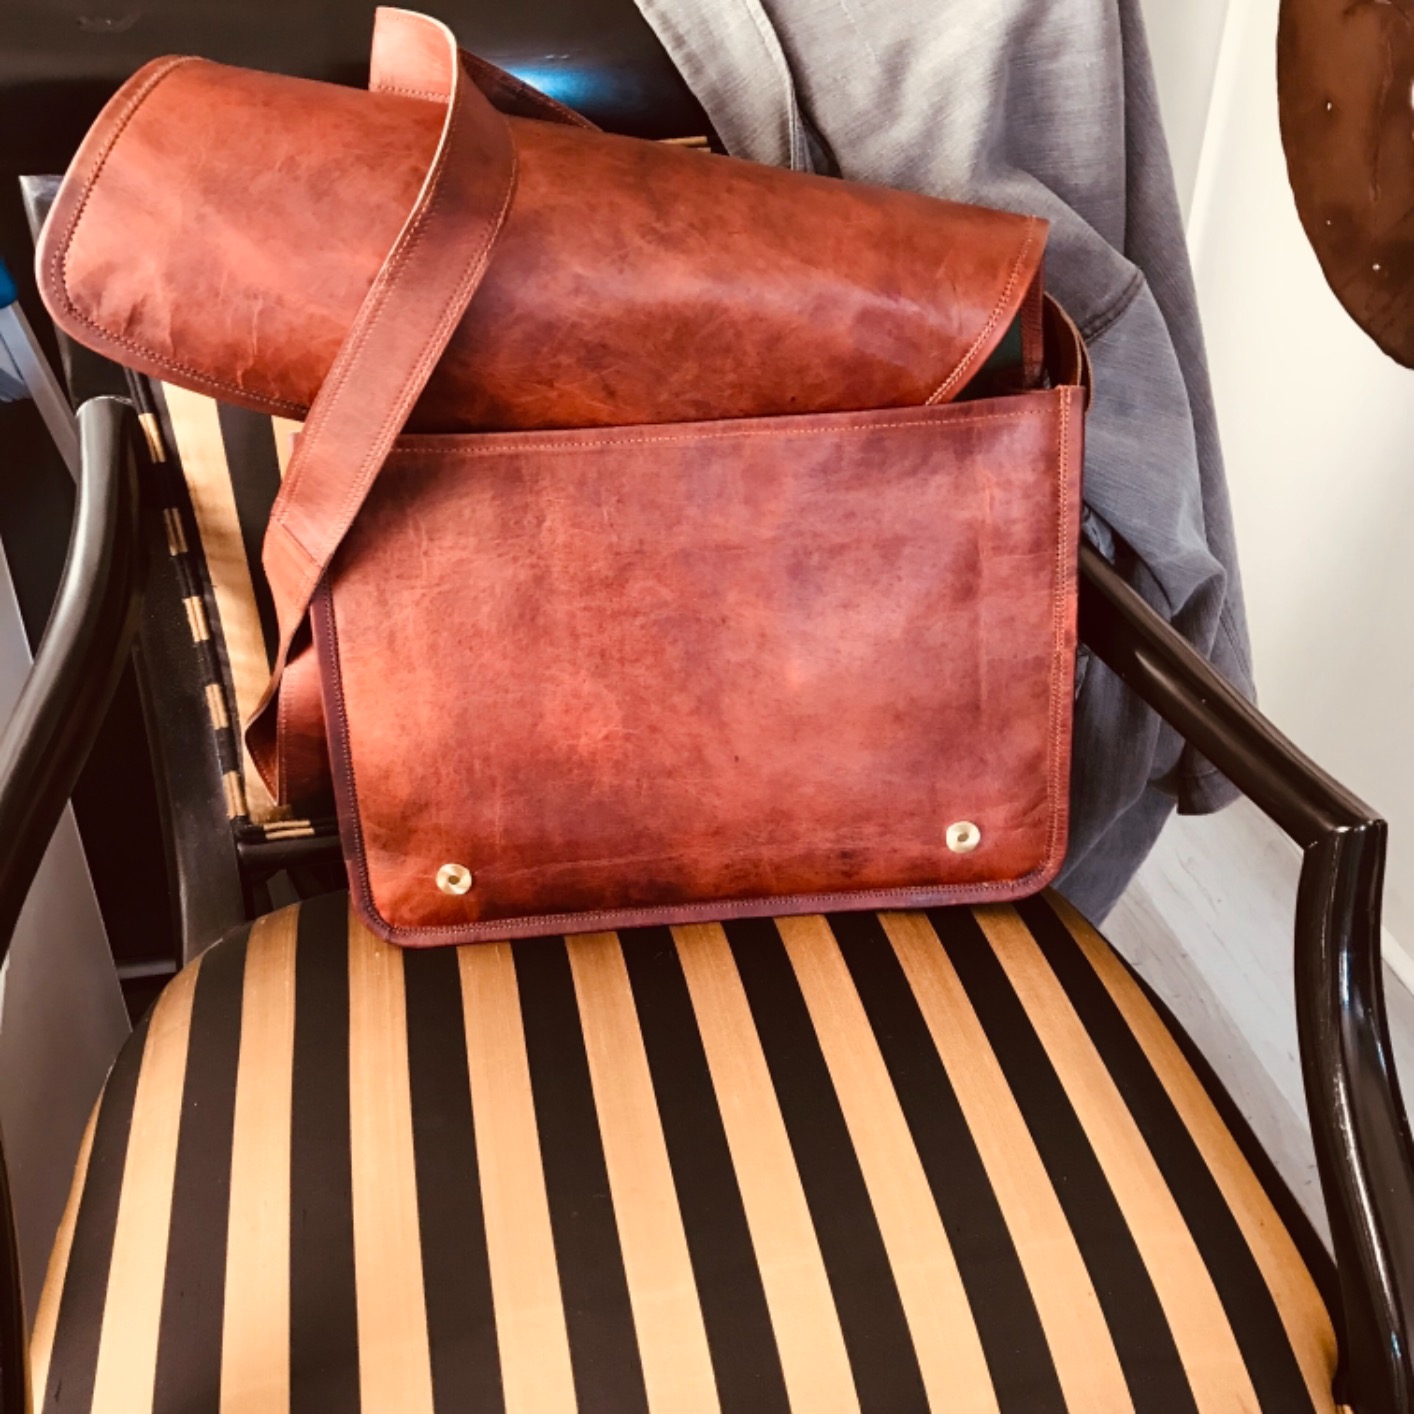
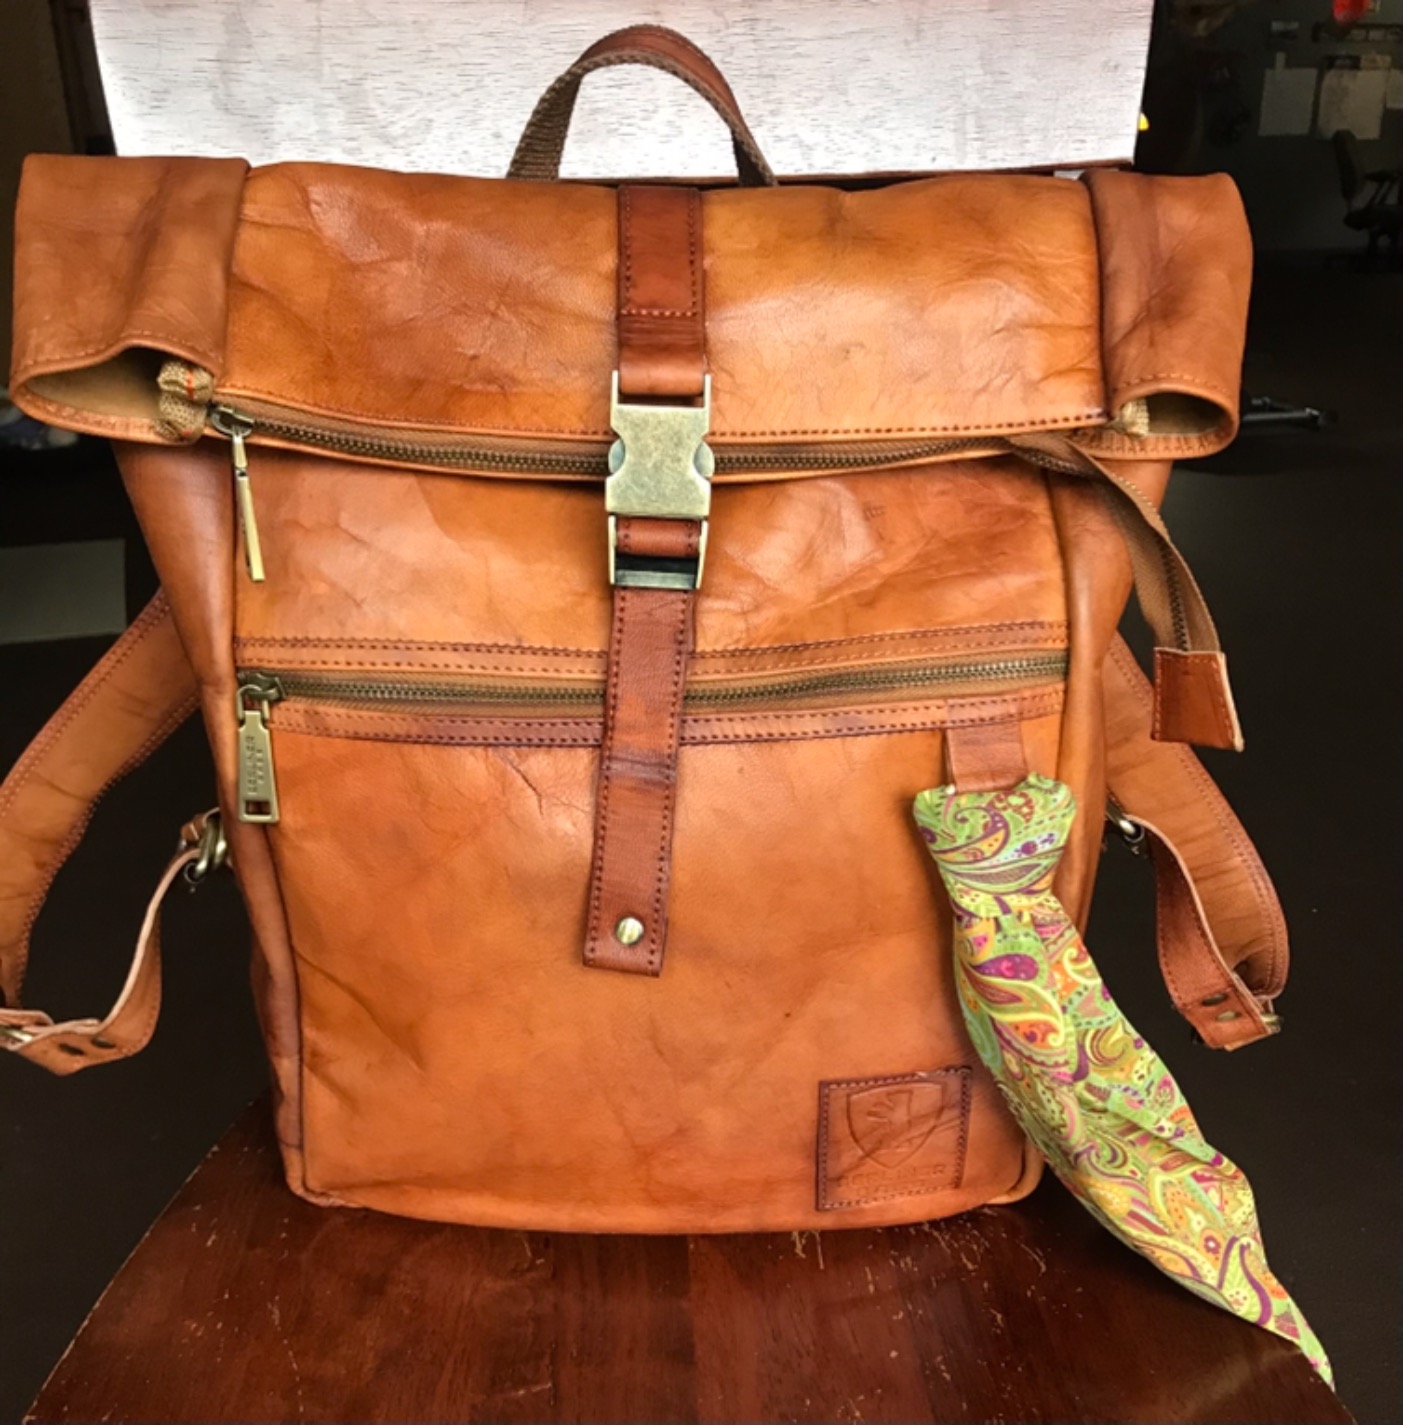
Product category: bag
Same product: no